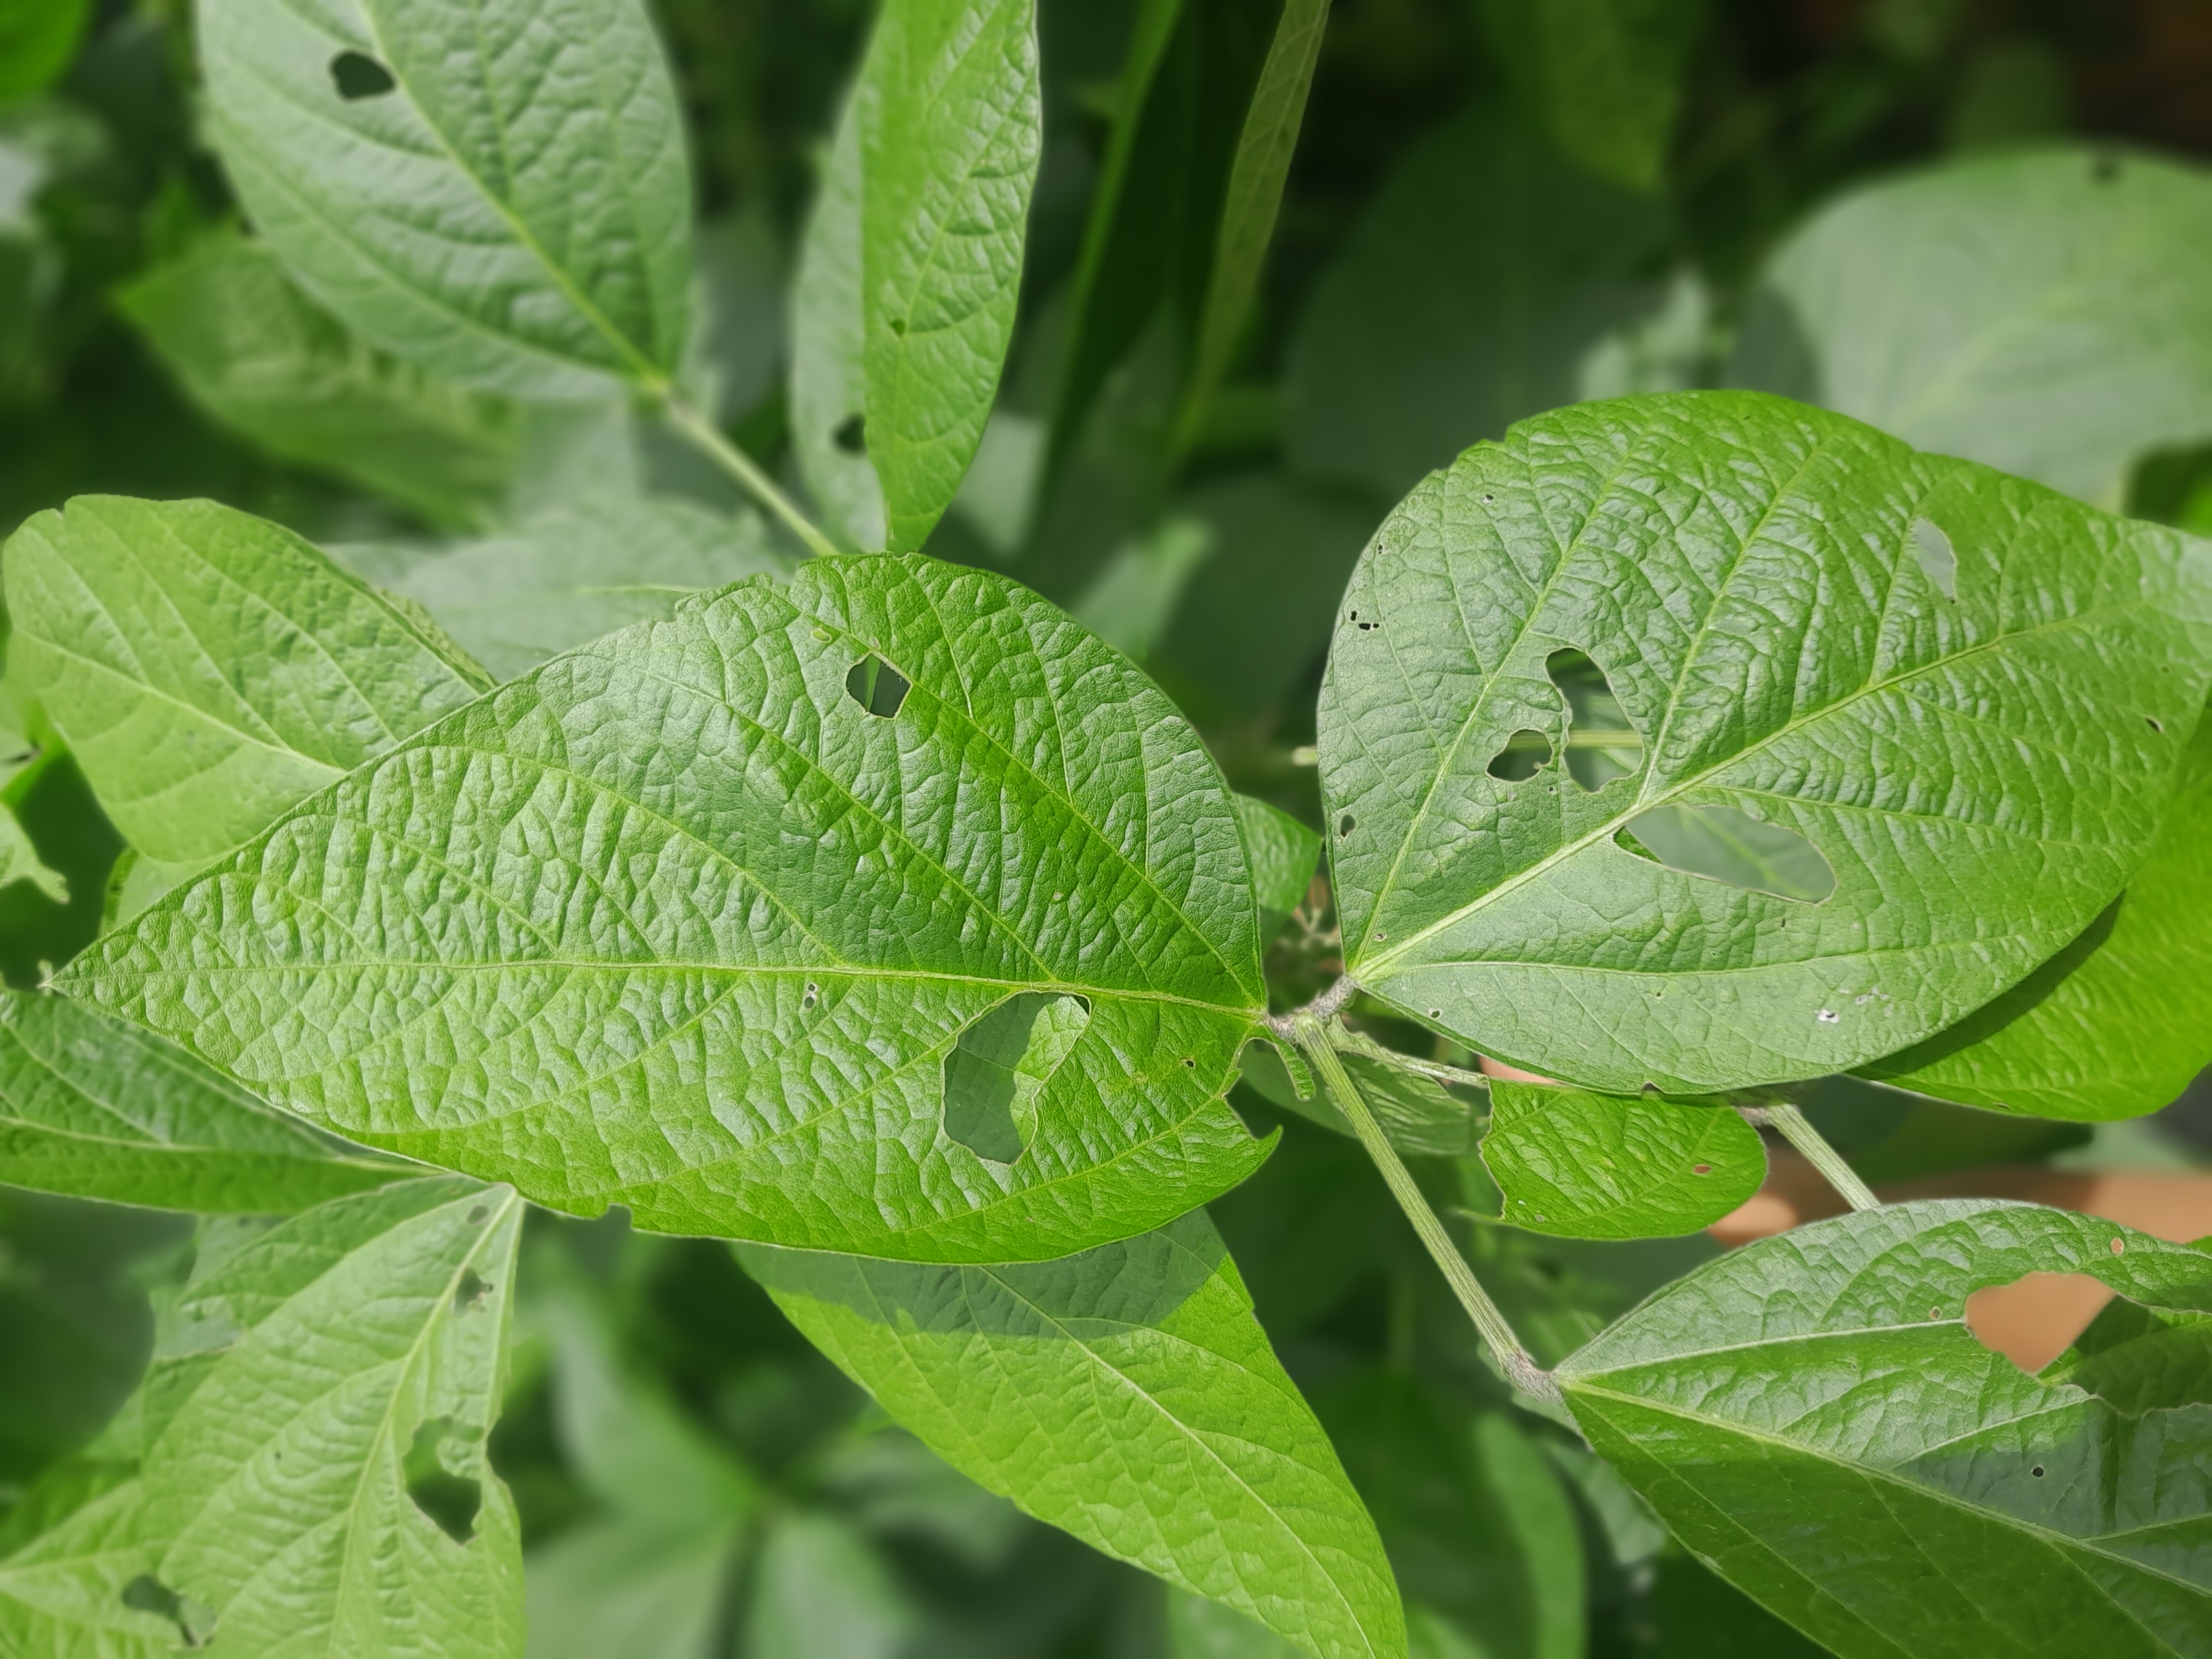
Label: Healthy